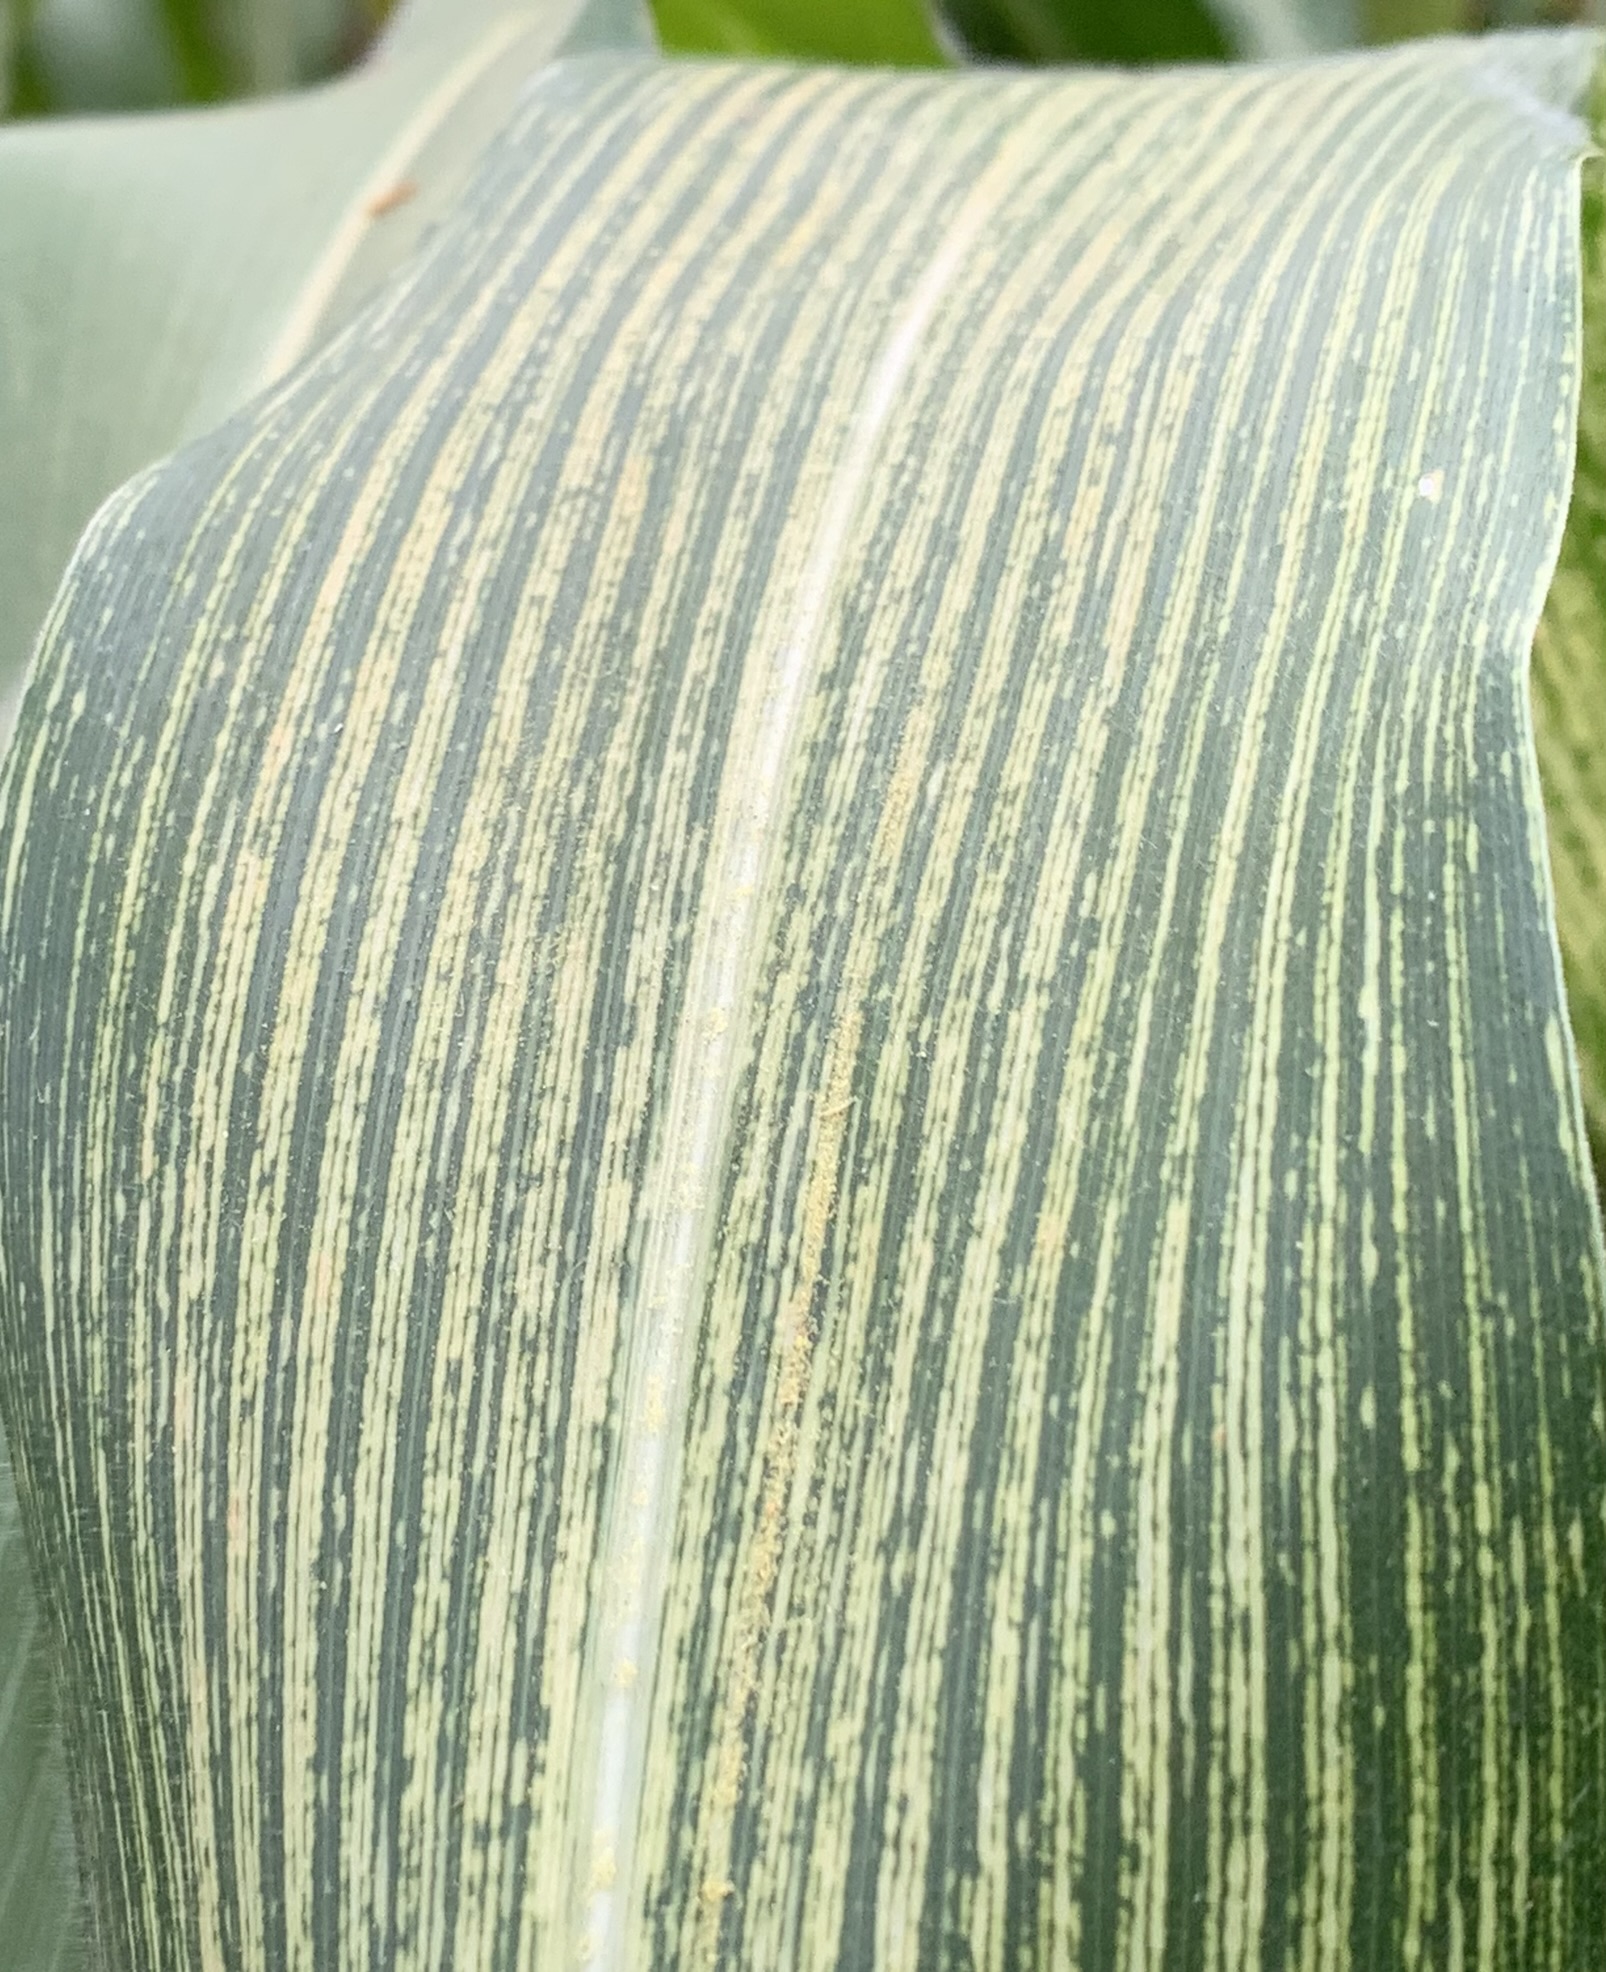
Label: MSV